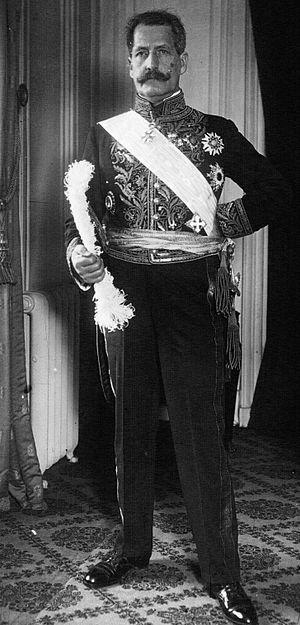
Philippe Joseph Louis Berthelot, né à Sèvres le 9 octobre 1866 et mort à Paris le 22 novembre 1934, est un diplomate français.